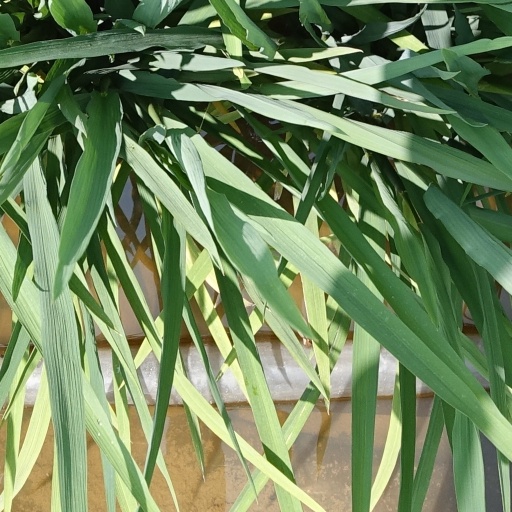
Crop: rice